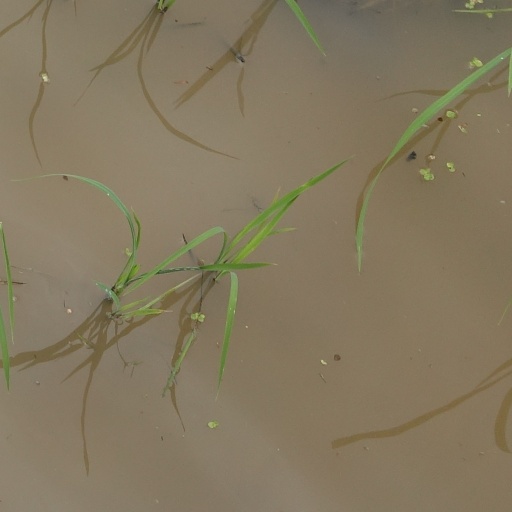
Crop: rice